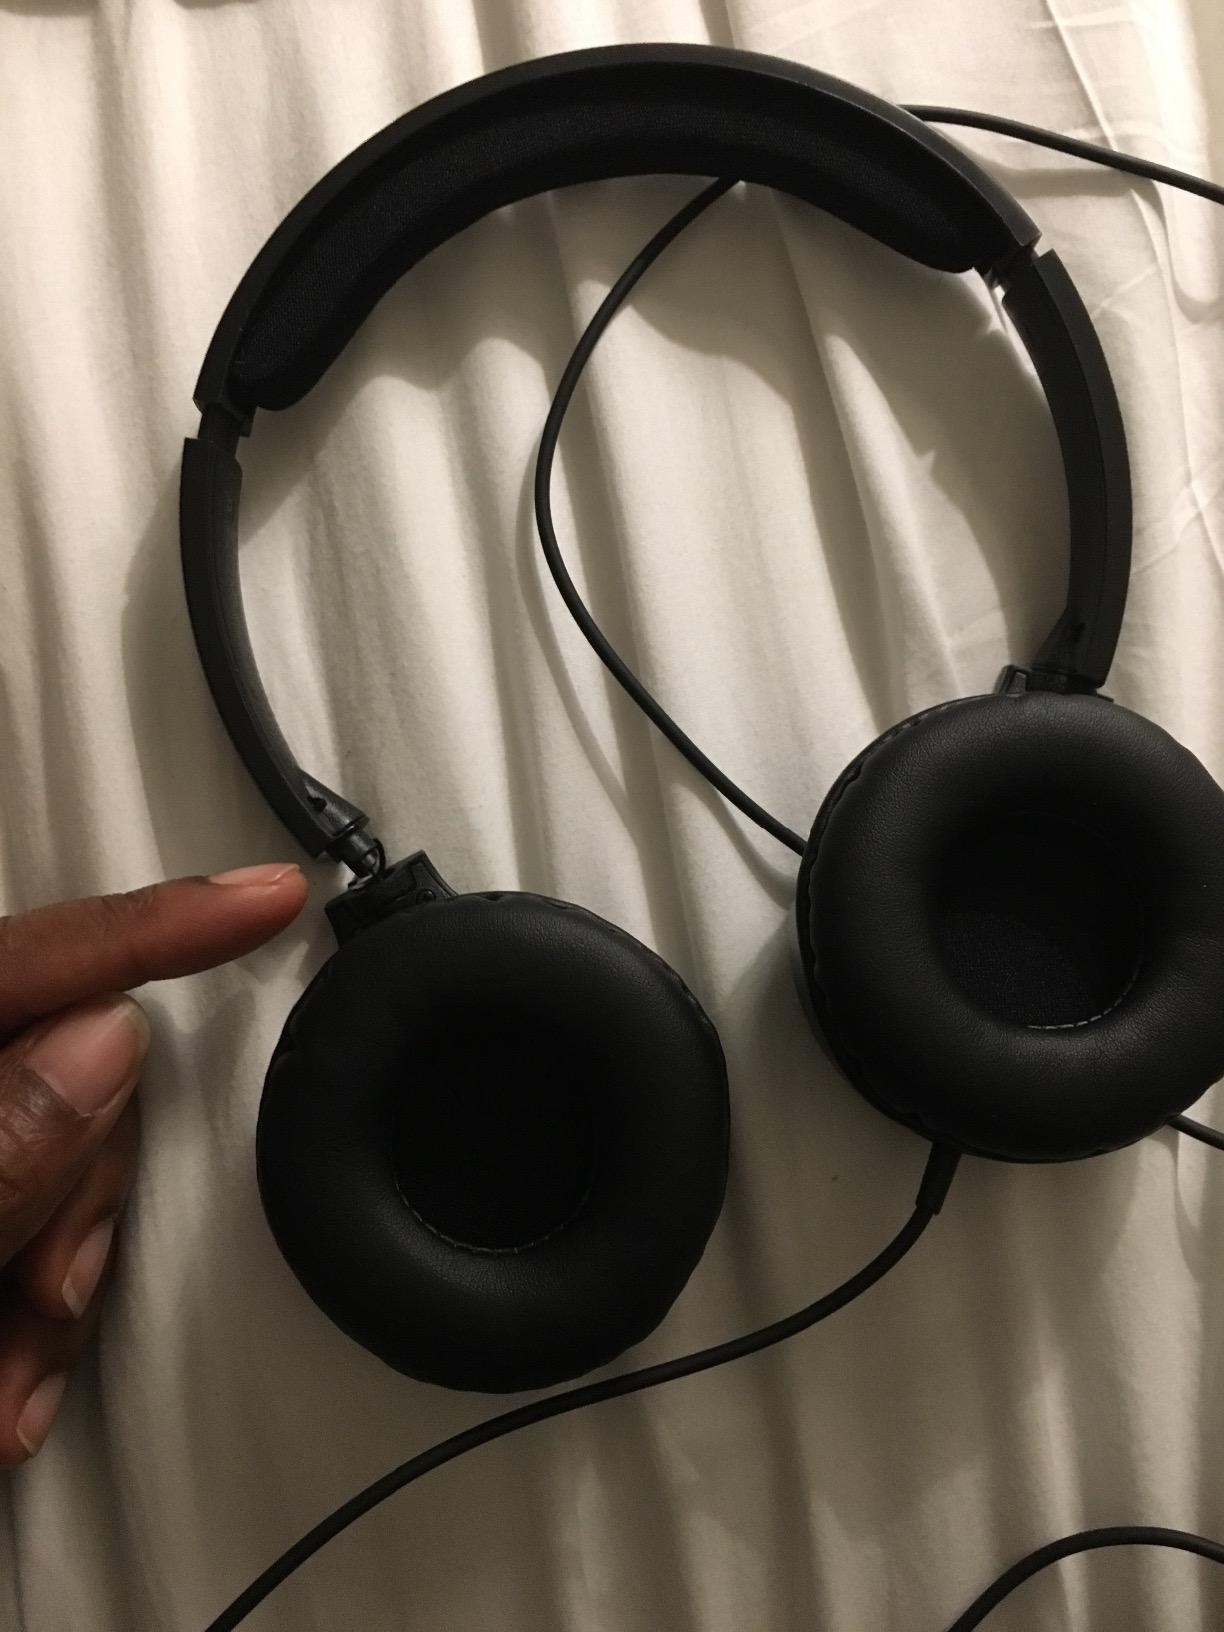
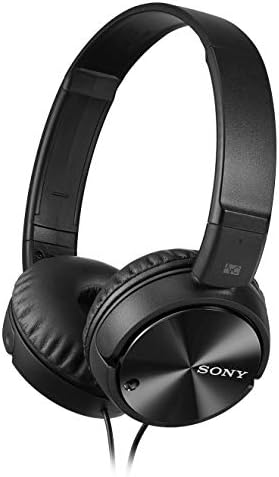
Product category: headphones
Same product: no